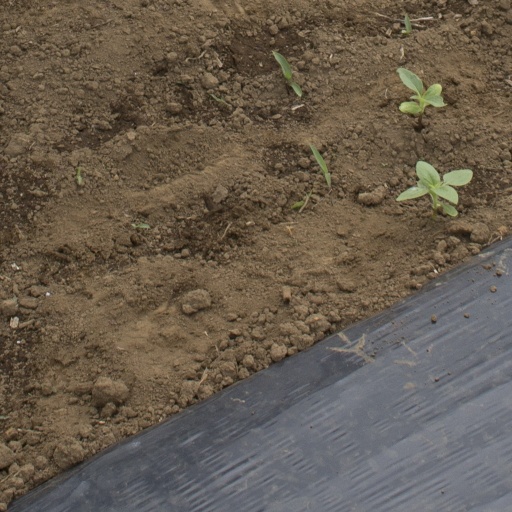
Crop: Jerusalem artichoke